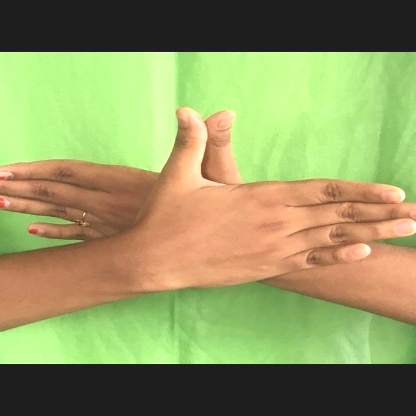
Mudra: Garuda